Veerateeswarar Temple, Thirukovilur

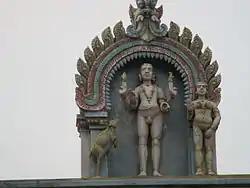
The legend of Bhikshatana is built in a stucco image in the temple

Tirugnana Sambandar, a 7th-century Tamil "Saivite" poet, venerated Veerateeswarar in ten verses in "Tevaram", compiled as the "First Tirumurai". Appar, a contemporary of Sambandar, also venerated Veerateeswarar in ten verses in "Tevaram", compiled as the "Fifth Tirumurai". Sundarar, a contemporary of Sambandar, also venerated Veerateeswarar in ten verses in "Tevaram", compiled as the "Seventh Tirumurai". As the temple is revered in "Tevaram", it is classified as "Paadal Petra Sthalam", one of the 275 temples that find mention in the Saiva canon. Appar is believed to have visited the temple during the series of visits from Thiruvennainallur to Thiruvamathur and Pennadam.